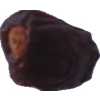
Label: dates